Canterbury Roman Museum

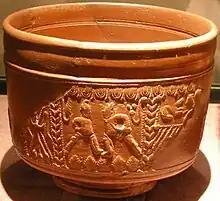
Samian ware pot showing gladiators

Excavated objects such as household deities, including one in the form of a horse, are shown here. There is a lot of Roman glass including some decorated examples, silver spoons, an axe, tweezers, a plumb weight and dice. The 5th century AD silver hoard was excavated at Westgate Gardens in 1962. Military artefacts include metal parts of cavalry harness which have been reconstructed with new leather straps and a pair of cavalry swords ("spathae") recovered from a double burial, possibly a murder. Roof tiles and floor tiles are also exhibited, one displaying a dog's footprints.